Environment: real
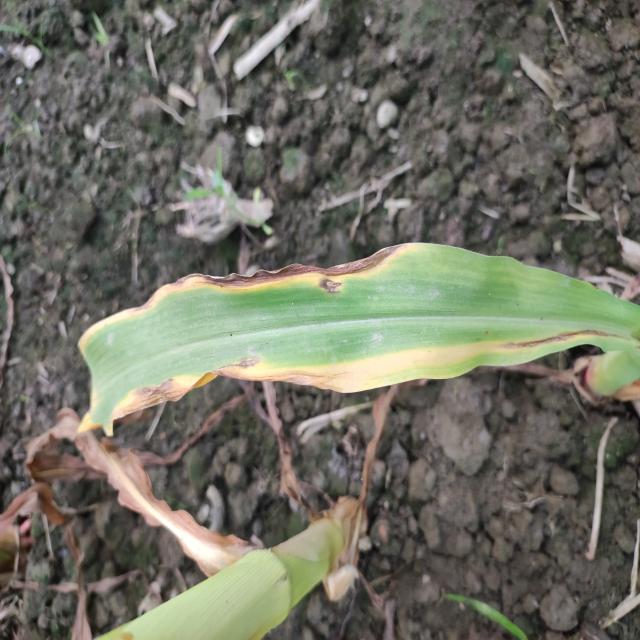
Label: potassium_deficiency